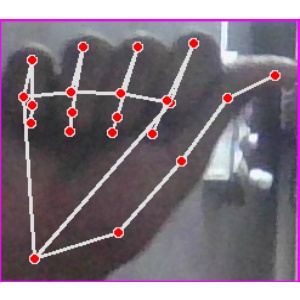
अक्षर: छ